Byler Amish

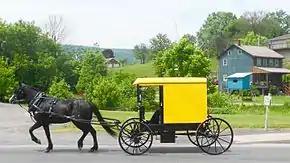
Yellow topped buggy of the Byler Amish in Belleville, Pennsylvania

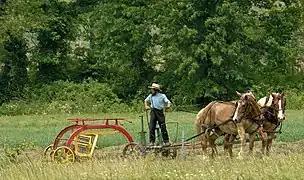
Amish man with only one suspender

The Byler Amish, also called Alt Gemee (Old Church), are a small conservative subgroup of the Amish. They are known for the yellow color of their buggies, which earned them the nickname "yellow-toppers" and for wearing only one suspender. They are the oldest Old Order Amish affiliation that separated for doctrinal and not for geographical reasons.